The New Nelson Japanese-English Character Dictionary

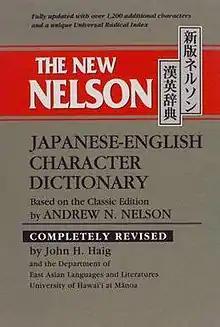

is a kanji dictionary published with English speakers in mind. It is an updated version of the original dictionary authored by Andrew N. Nelson, "The Modern Reader's Japanese-English Character Dictionary". The primary change in the new version is the adoption of the traditional 214 Kangxi radicals as the dictionary's main indexing method. The dictionary also features two additional indices: the Universal Radical Index and the on-kun index.